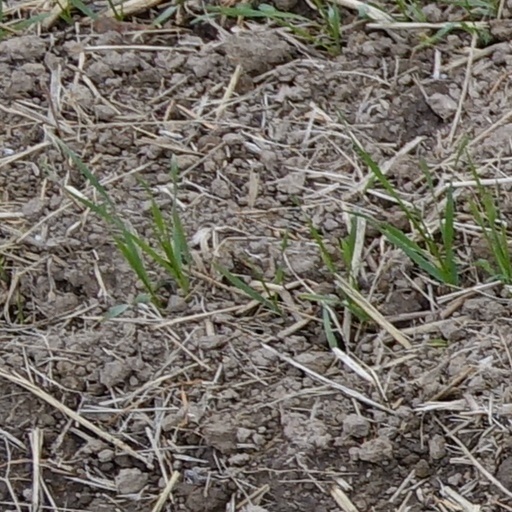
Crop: wheat